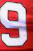
Number: 9